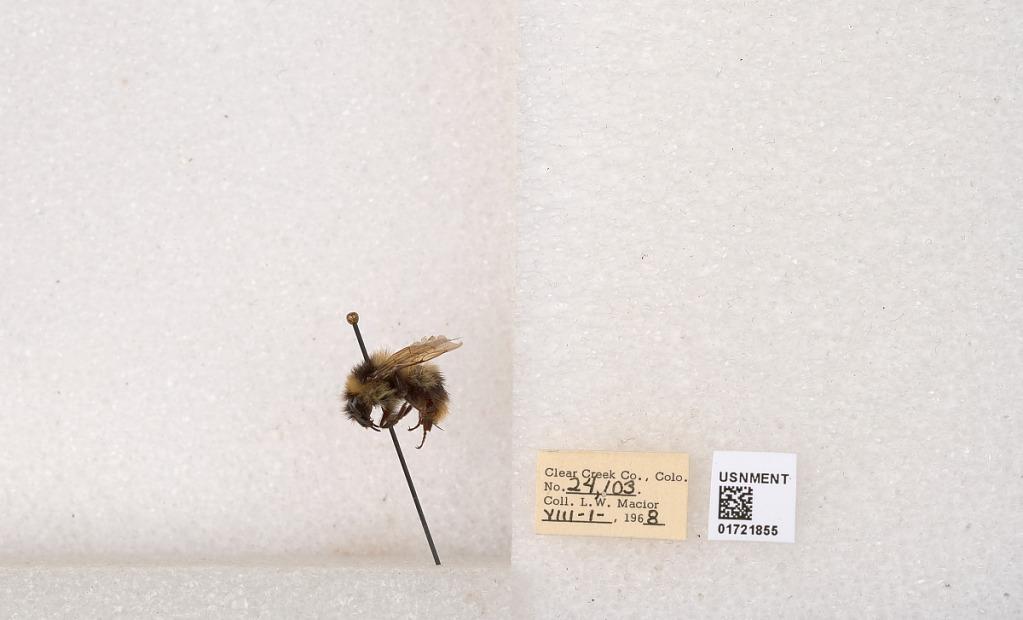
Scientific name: Bombus kirbyellus
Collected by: L. Macior
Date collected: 1968-8-1
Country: United States
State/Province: Colorado
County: Clear Creek
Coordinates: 39.6891, -105.644